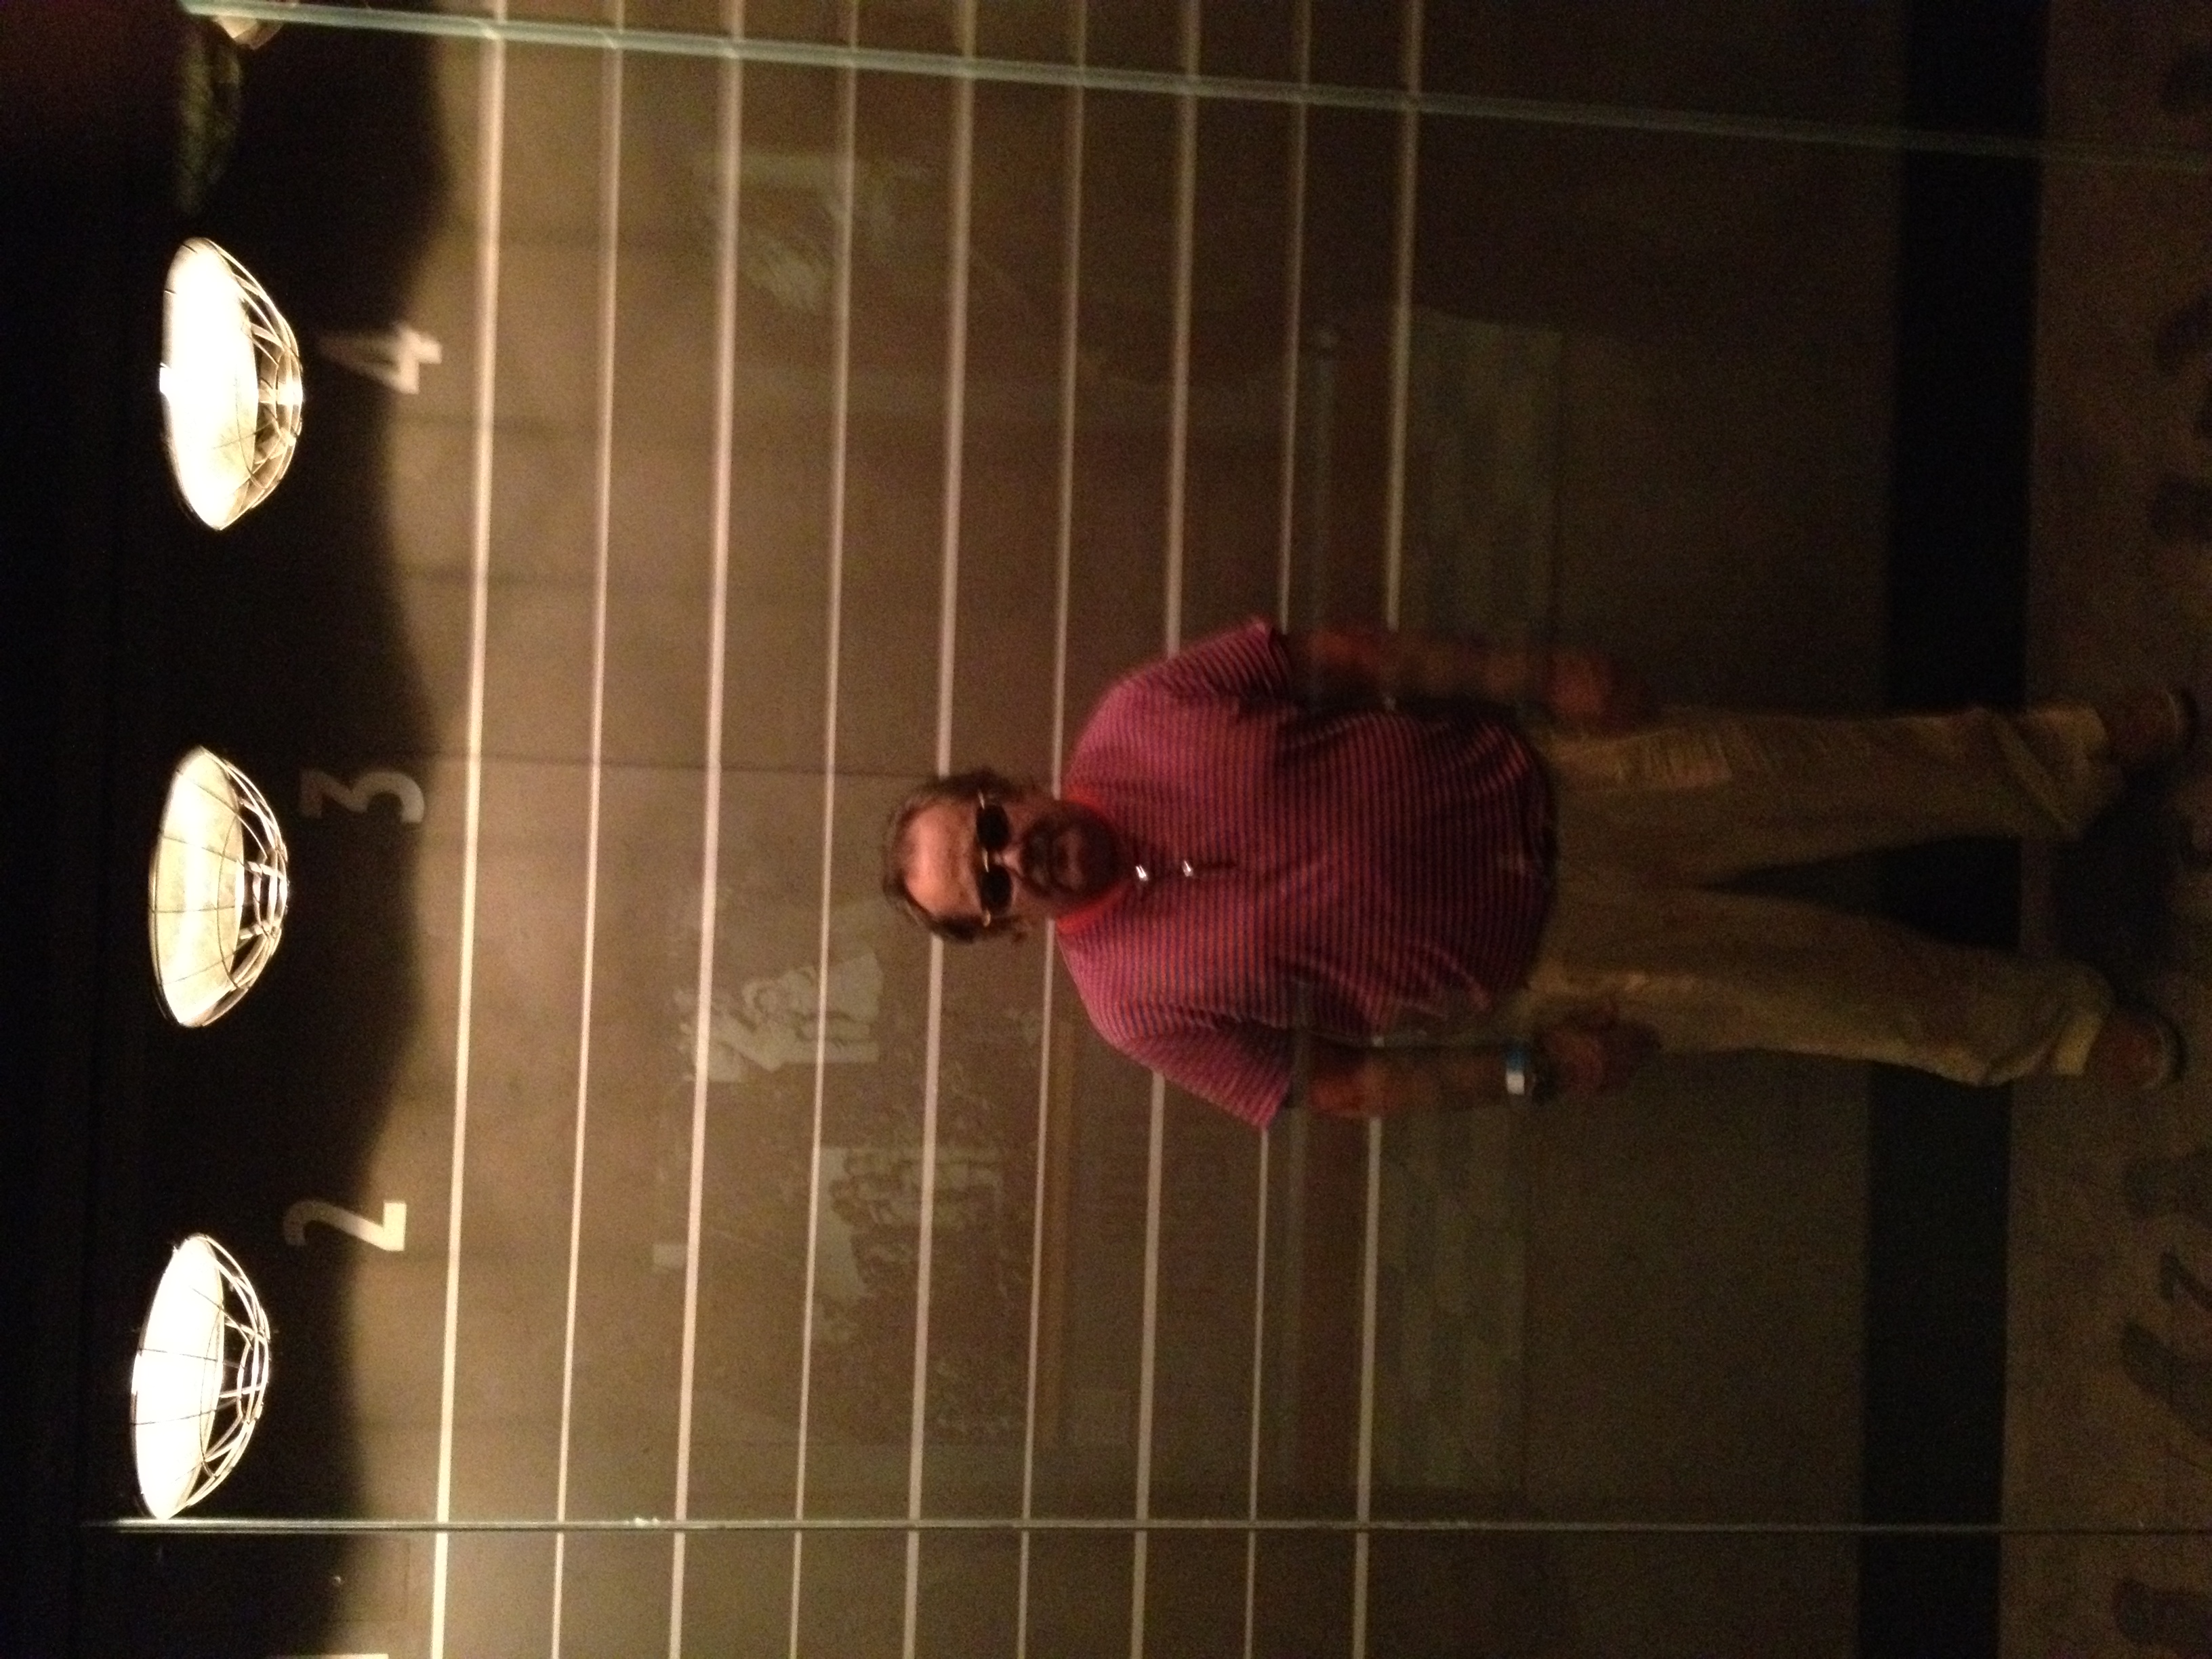
stage, image